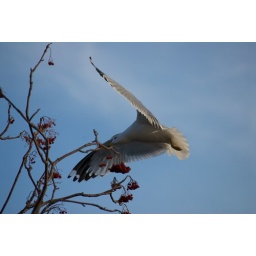
I had never seen a Gull eating  berries from a tree on the shore of Lake Superior in Tofte, MN.